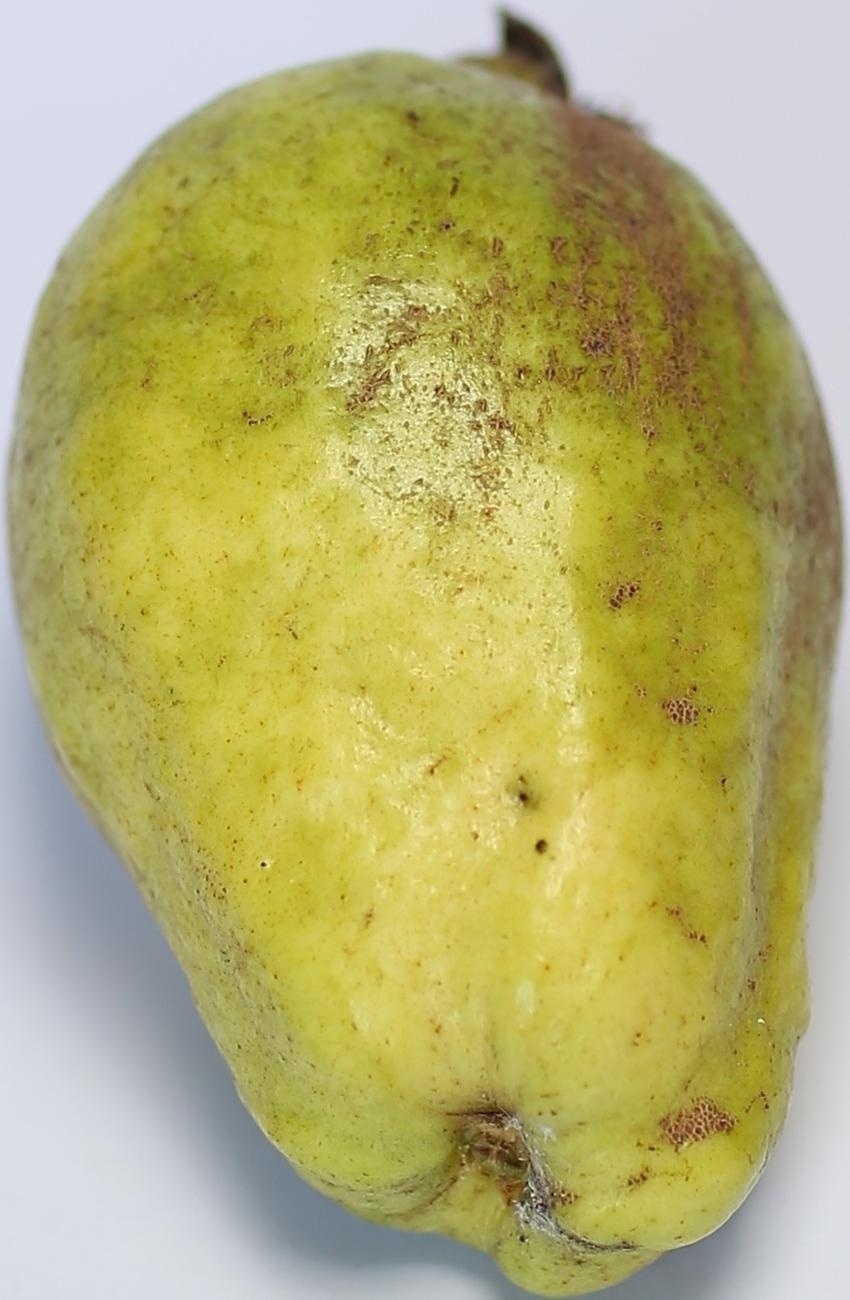
Maturity: mature-green
Variety: thadhrami